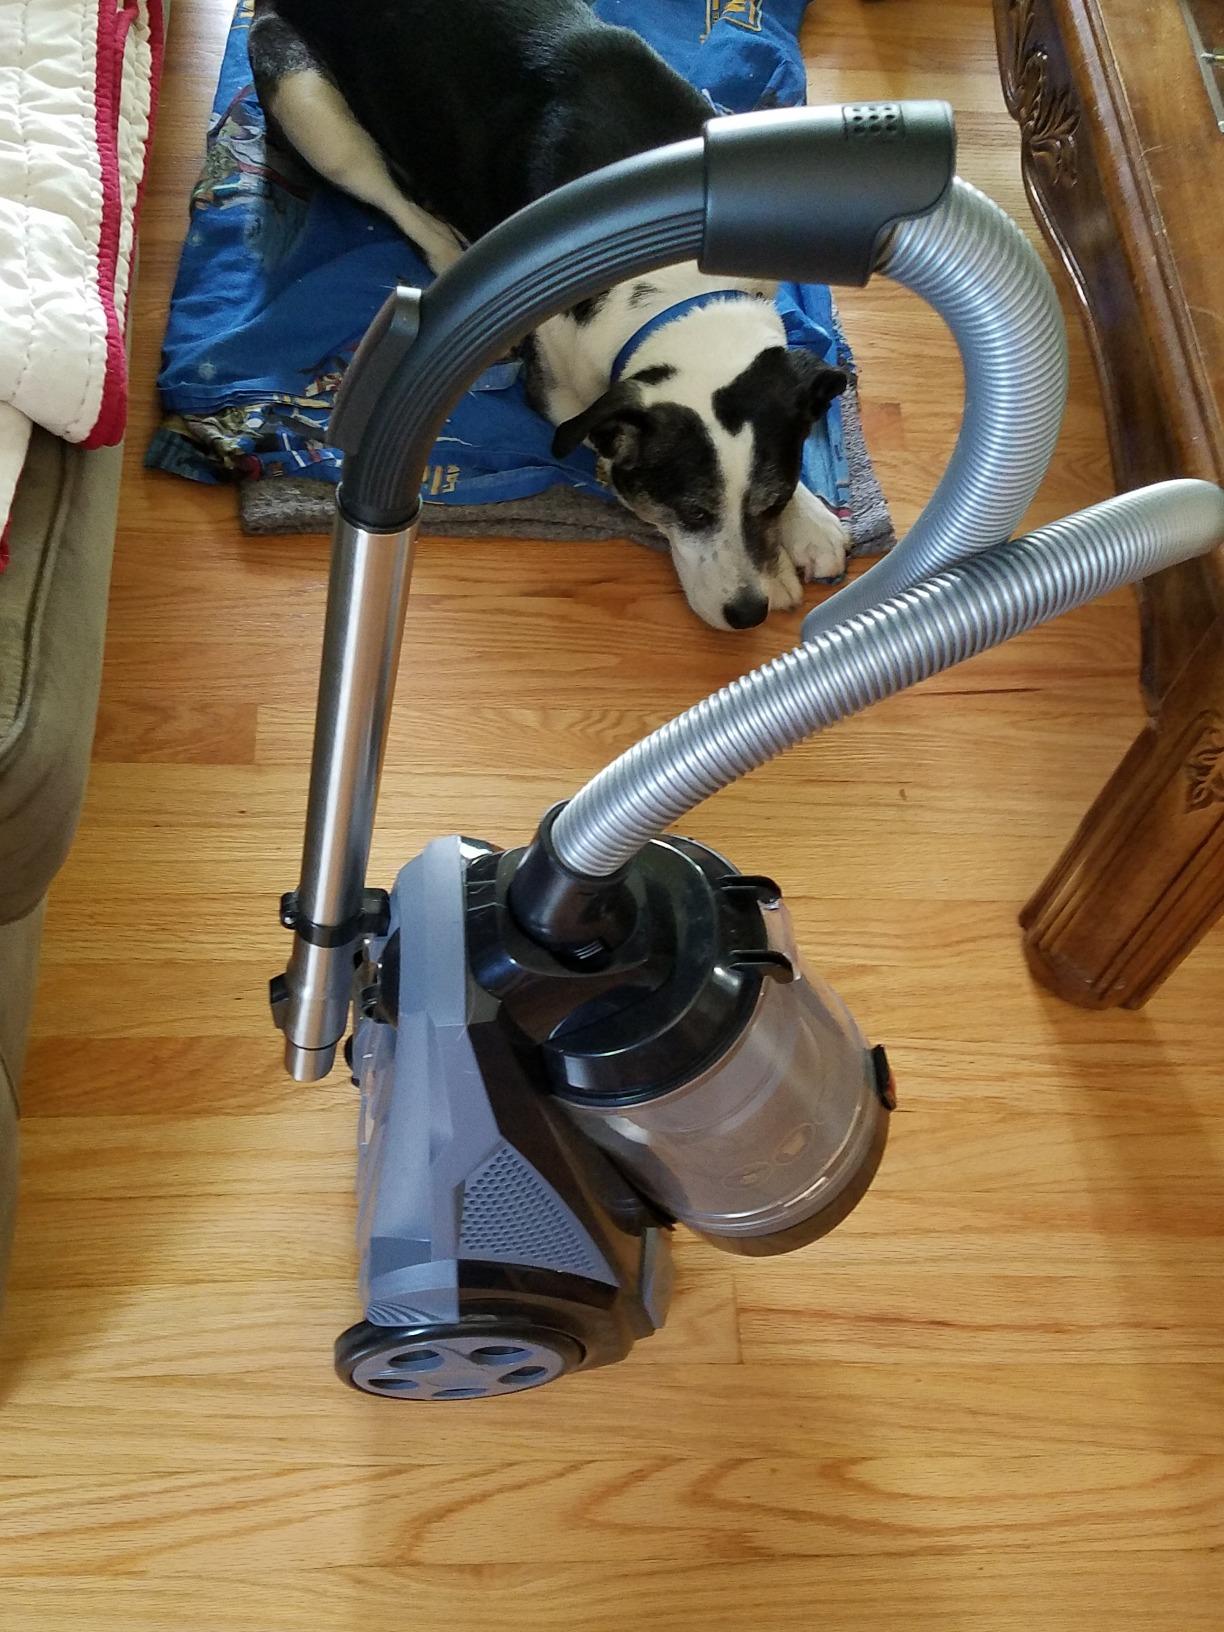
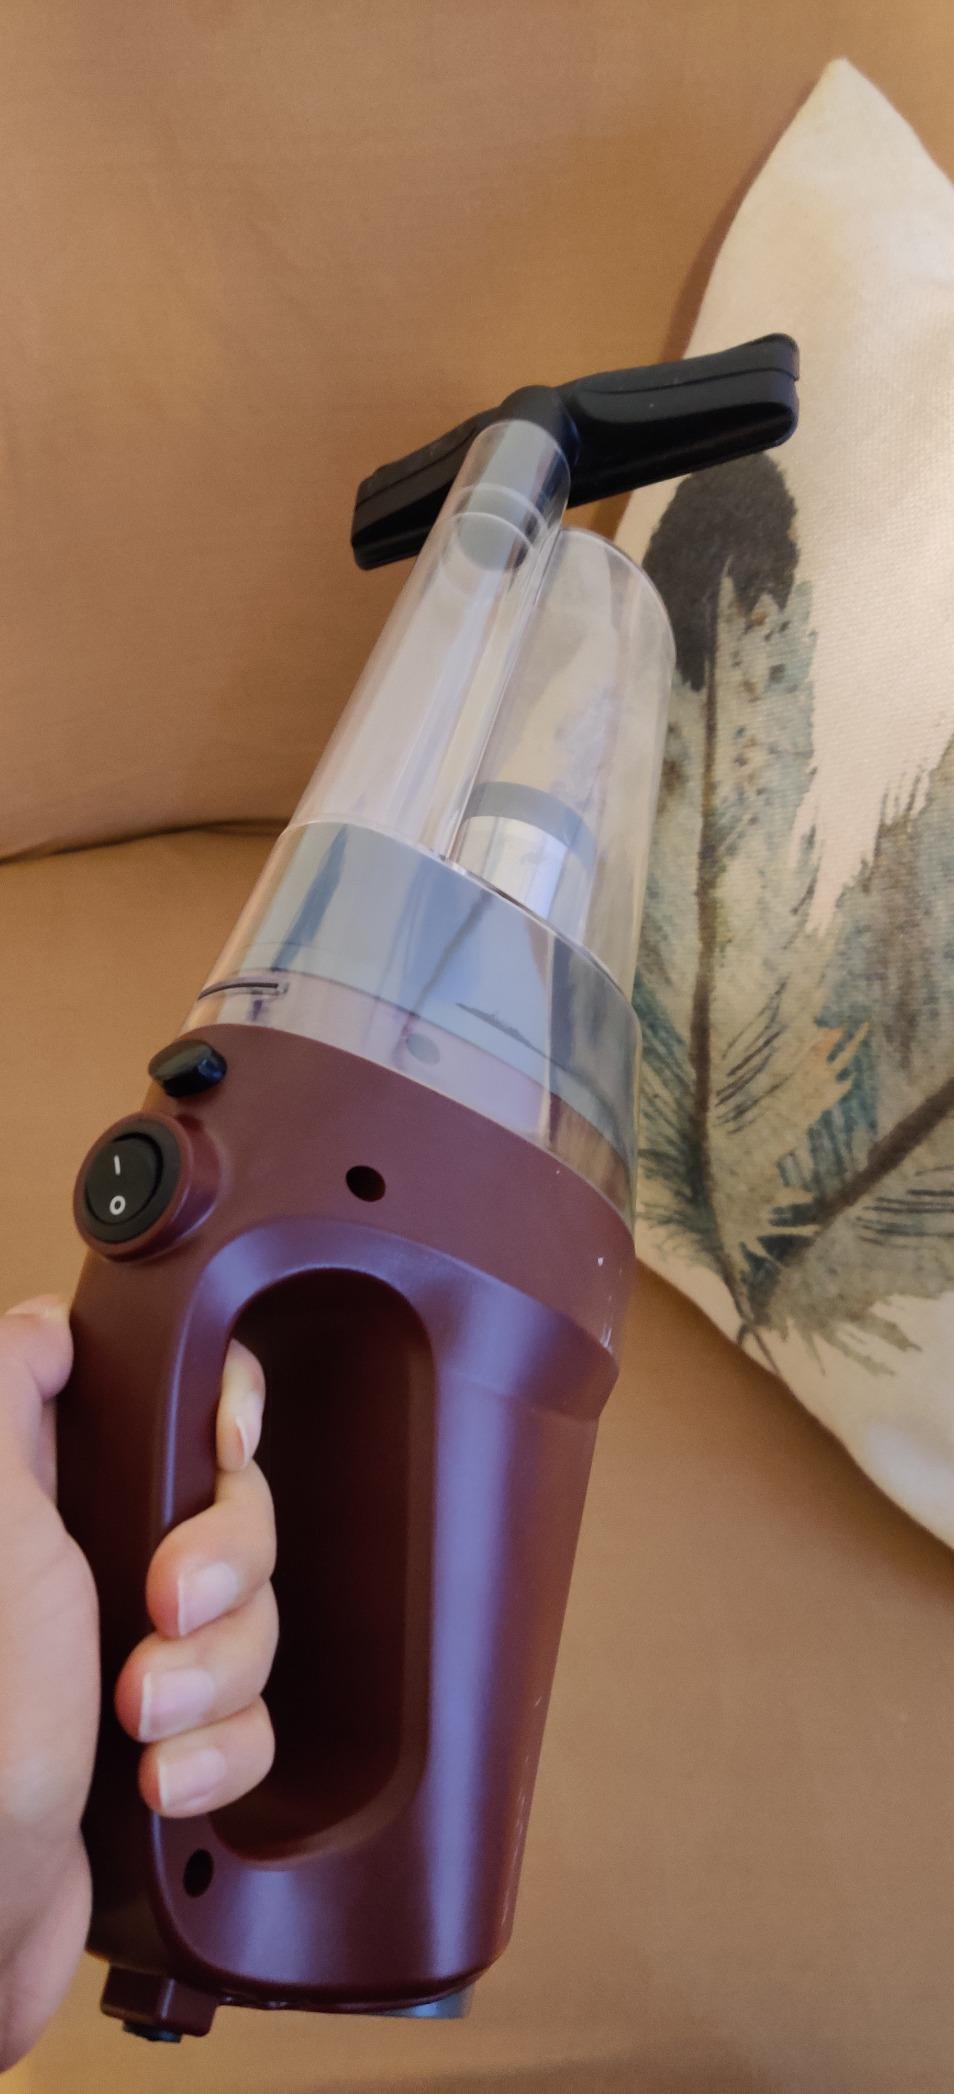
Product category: items_vacuum
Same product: no